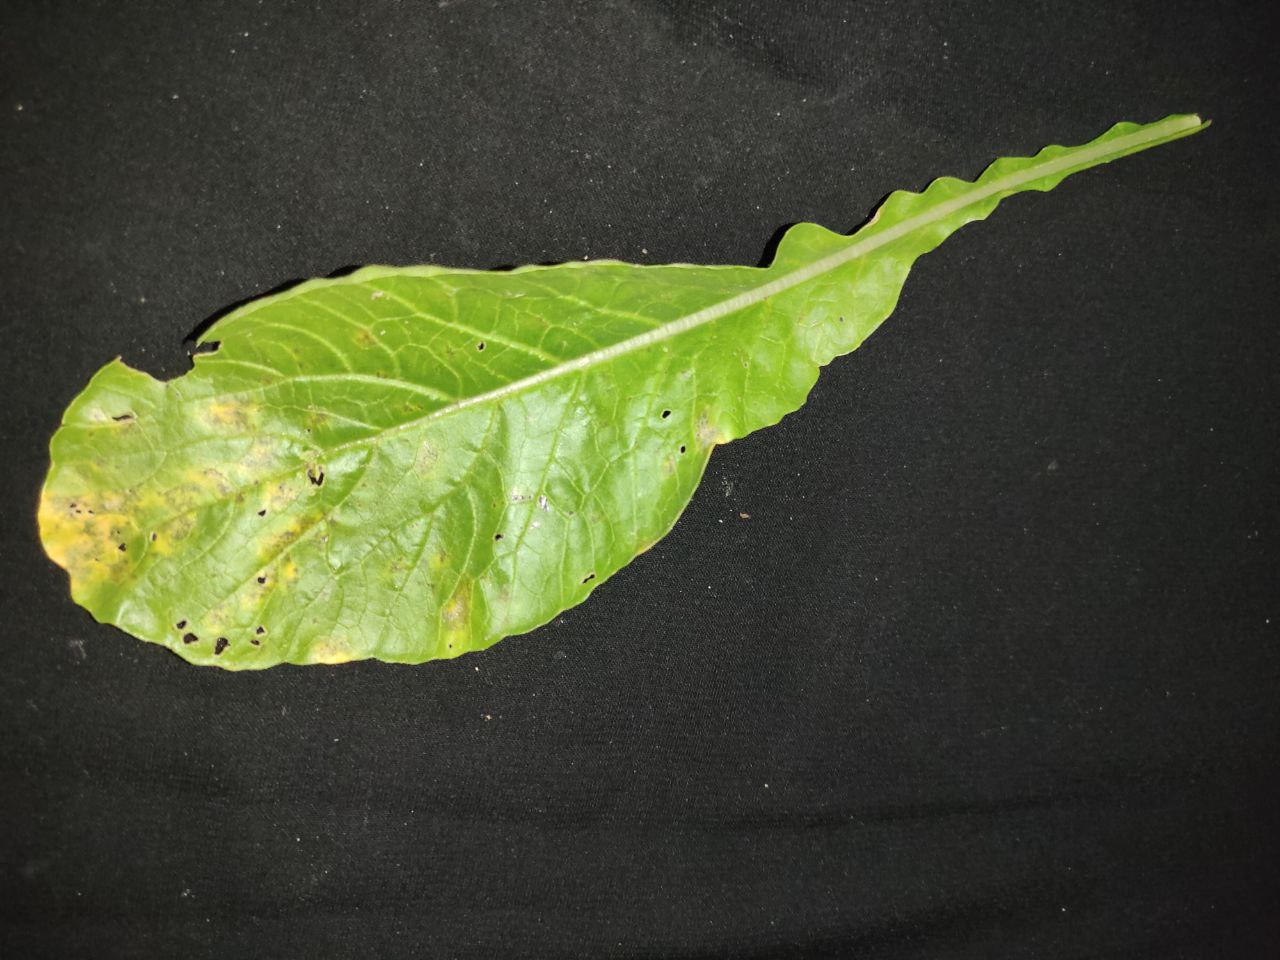
Label: Downey mildew